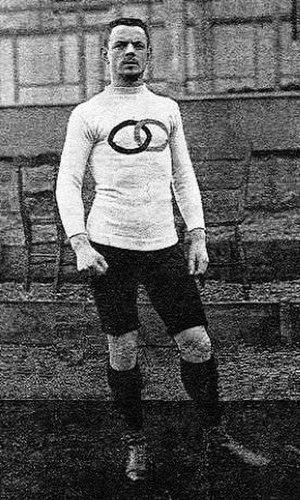
Frantz Reichel en février 1893 - mini-tournée de 'l'Union' (U.S.F.S.A.) en Angleterre.